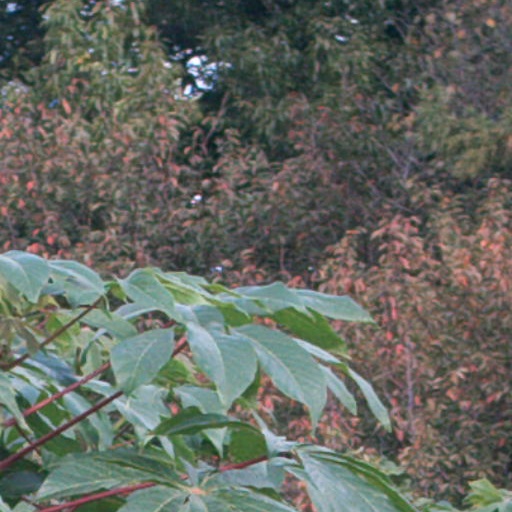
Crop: cassava